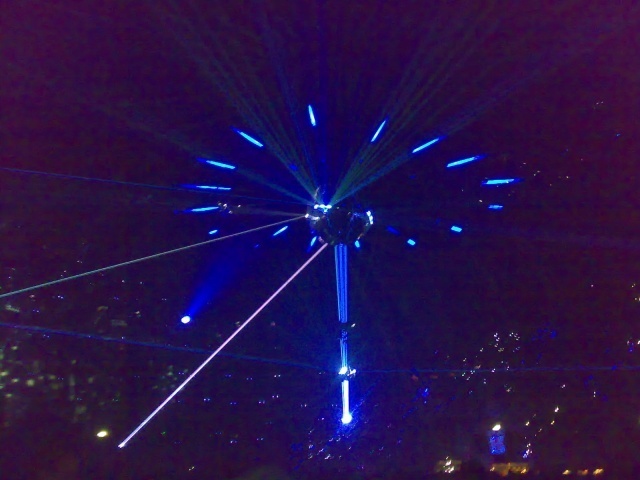
Label: not_food